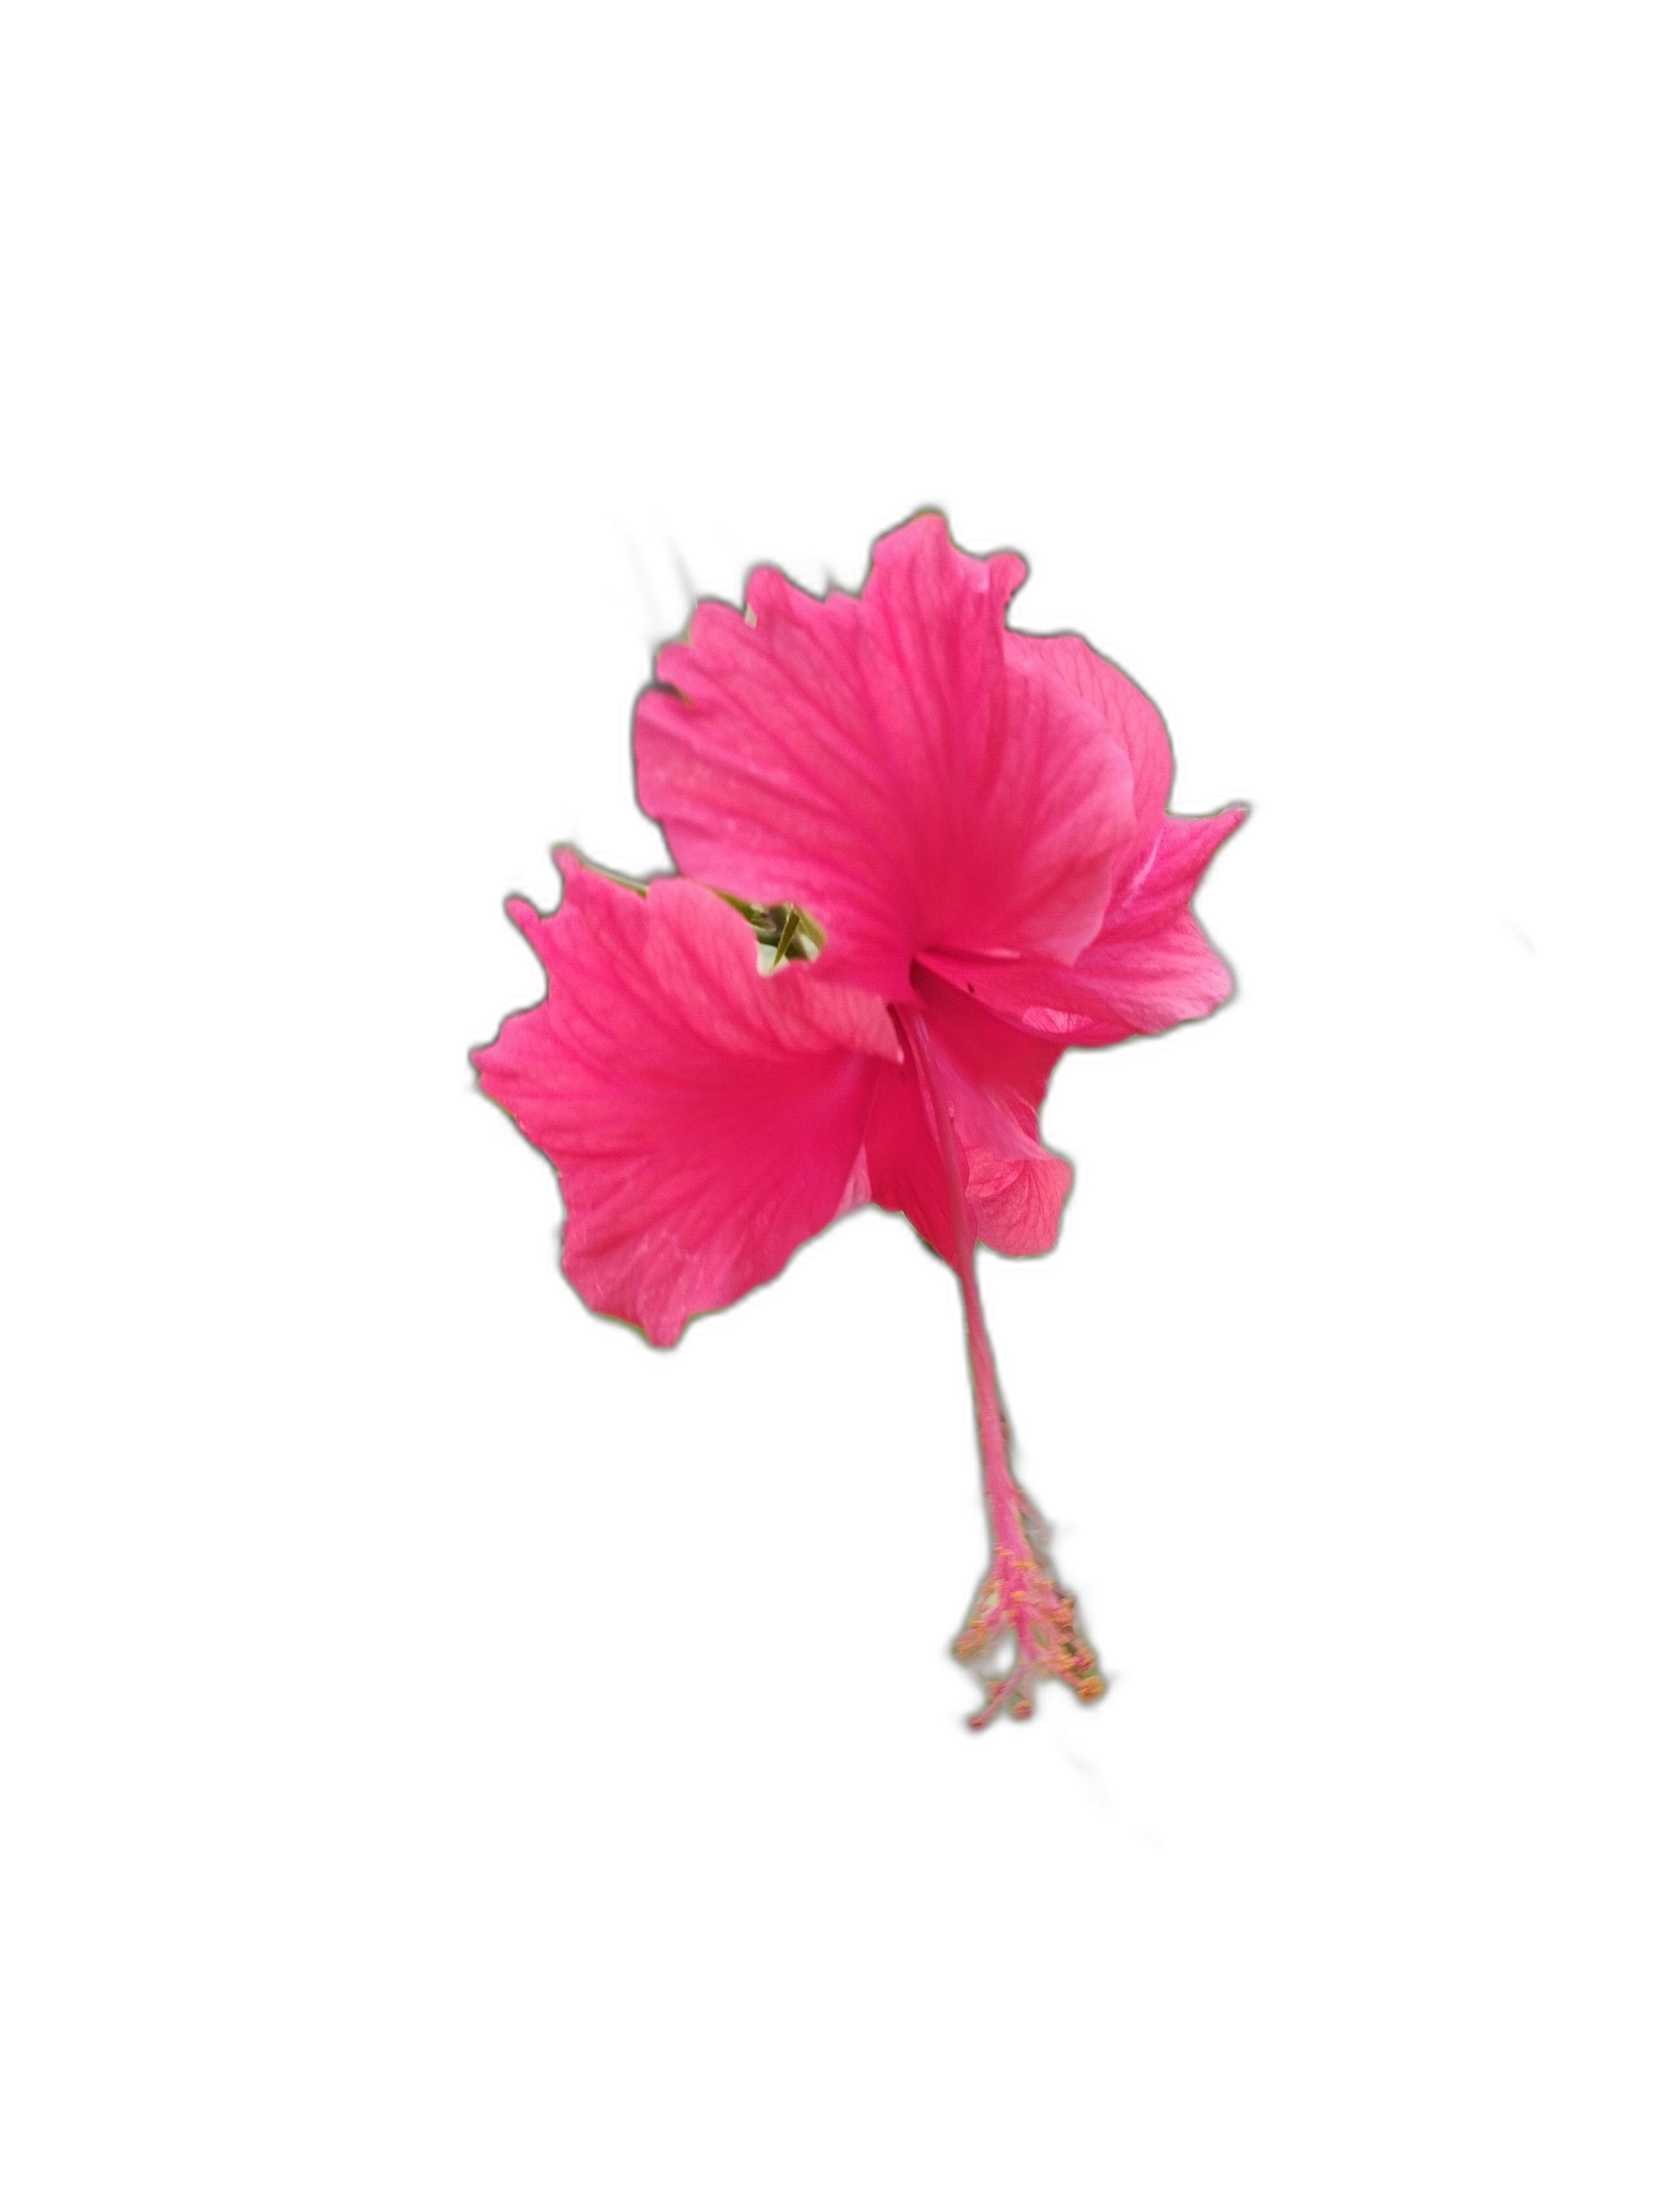
Label: Hibiscus